Shoal

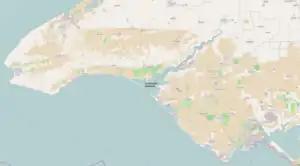
Donuzlav, Crimea, separated by a "peresyp" from the Black Sea

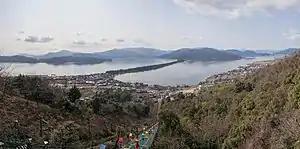
Amanohashidate in Miyazu, Kyoto Prefecture, Japan

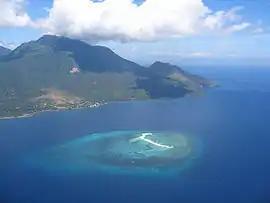
White Island in Camiguin, Philippines

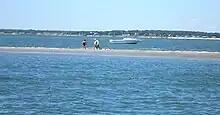
A sandbar off Suffolk County, Long Island, New York, US, August 2006.

Sandbars, also known as a trough bars, form where the waves are breaking, because the breaking waves set up a shoreward current with a compensating counter-current along the bottom. Sometimes this occurs seaward of a trough (marine landform).